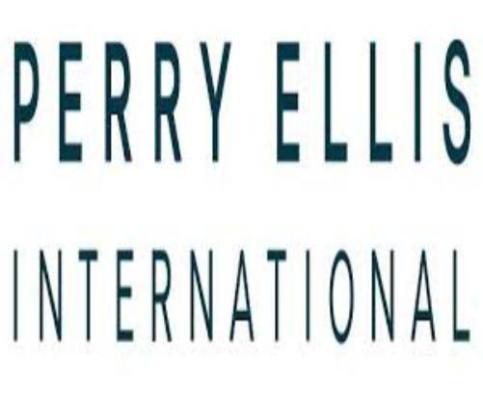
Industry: Necessities